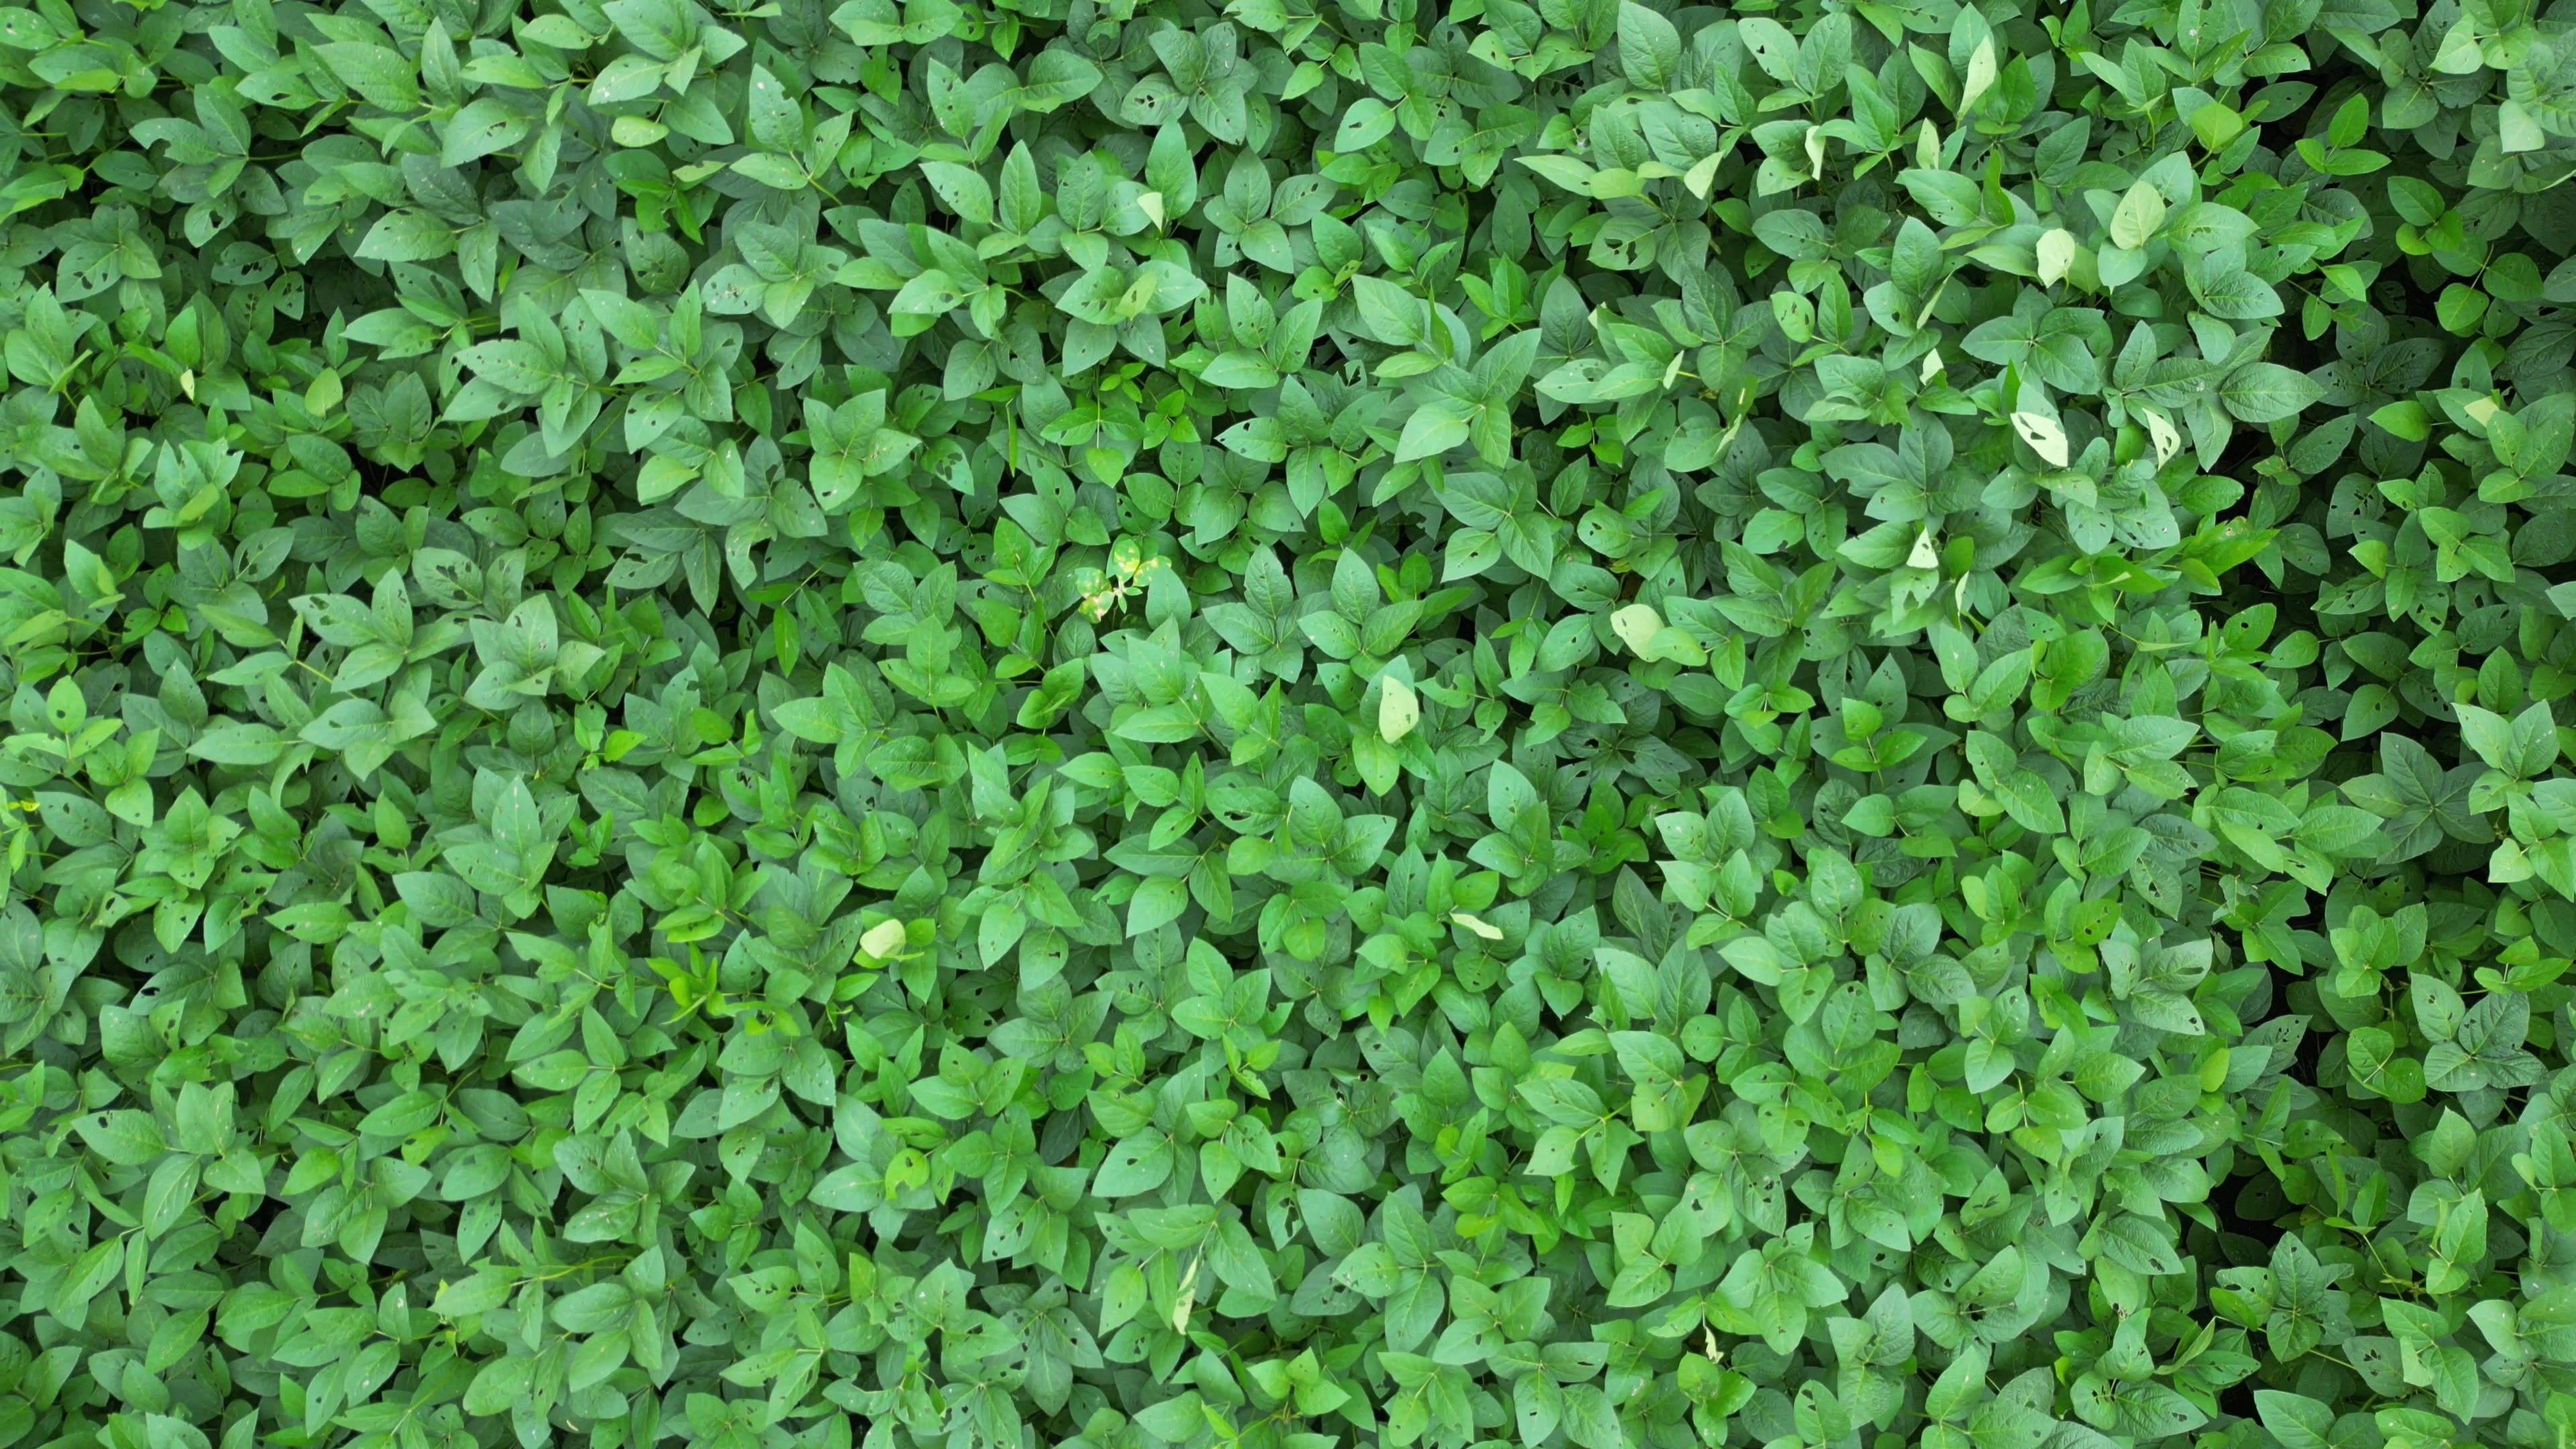
Label: Semilooper_Pest